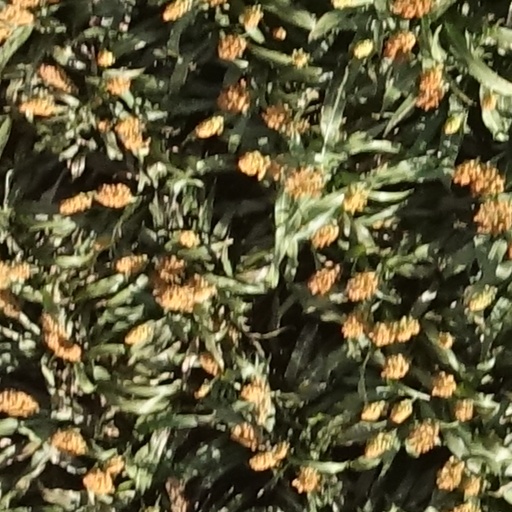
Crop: sorghum